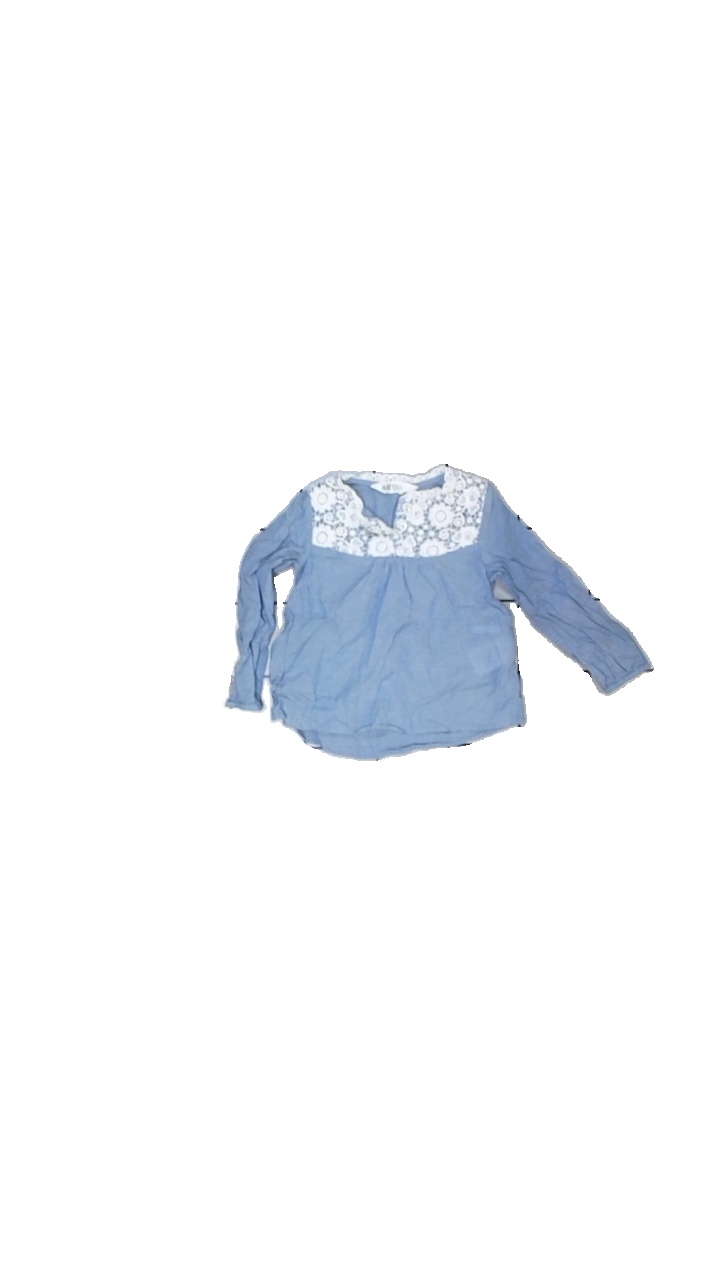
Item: Top (Ladies)
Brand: H&m
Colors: Blue, White
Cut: Regular, C-collar
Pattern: Embroidered
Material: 100% cotton
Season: All
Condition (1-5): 3
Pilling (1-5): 4
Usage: Reuse
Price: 50-100